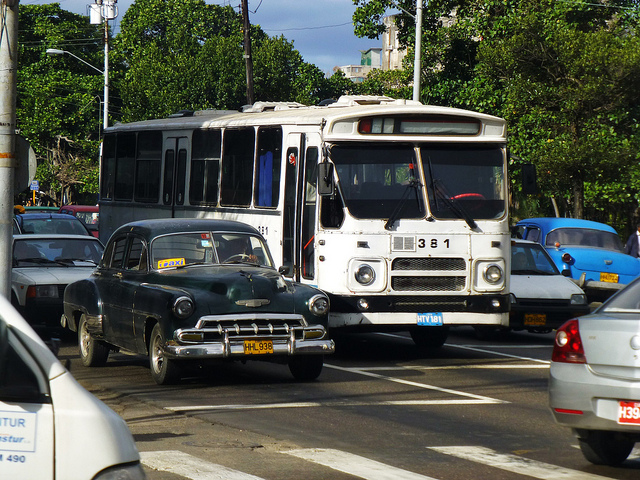
A car in the street next to a bus.

a public transit bus driving on a city street

A white bus driving next to a lot of cars.

The cars and bus are stopped in traffic.

an old car driving next to a bus